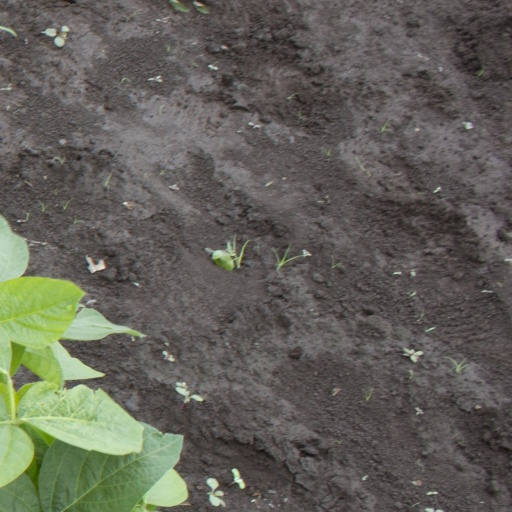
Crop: soybean